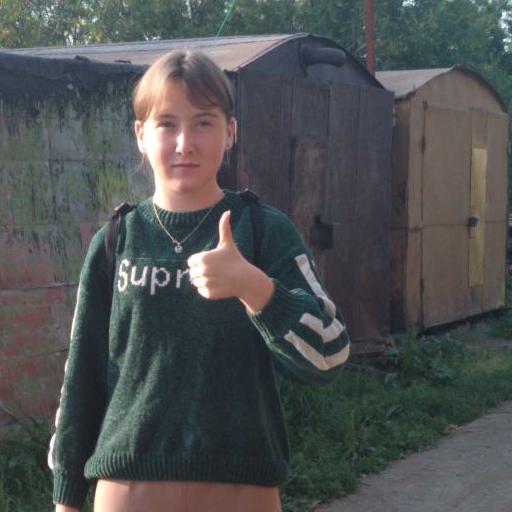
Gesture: like